C. J. Phipps

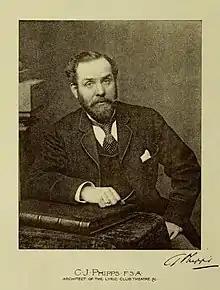
Phipps, c. 1890

Charles John Phipps (25 March 1835 – 25 May 1897) was an English architect known for more than 50 theatres he designed in the latter half of the 19th century, including several important ones in London. He is noted for his design of the Theatre Royal, Exeter, which caught fire in 1887, killing 186 visitors.